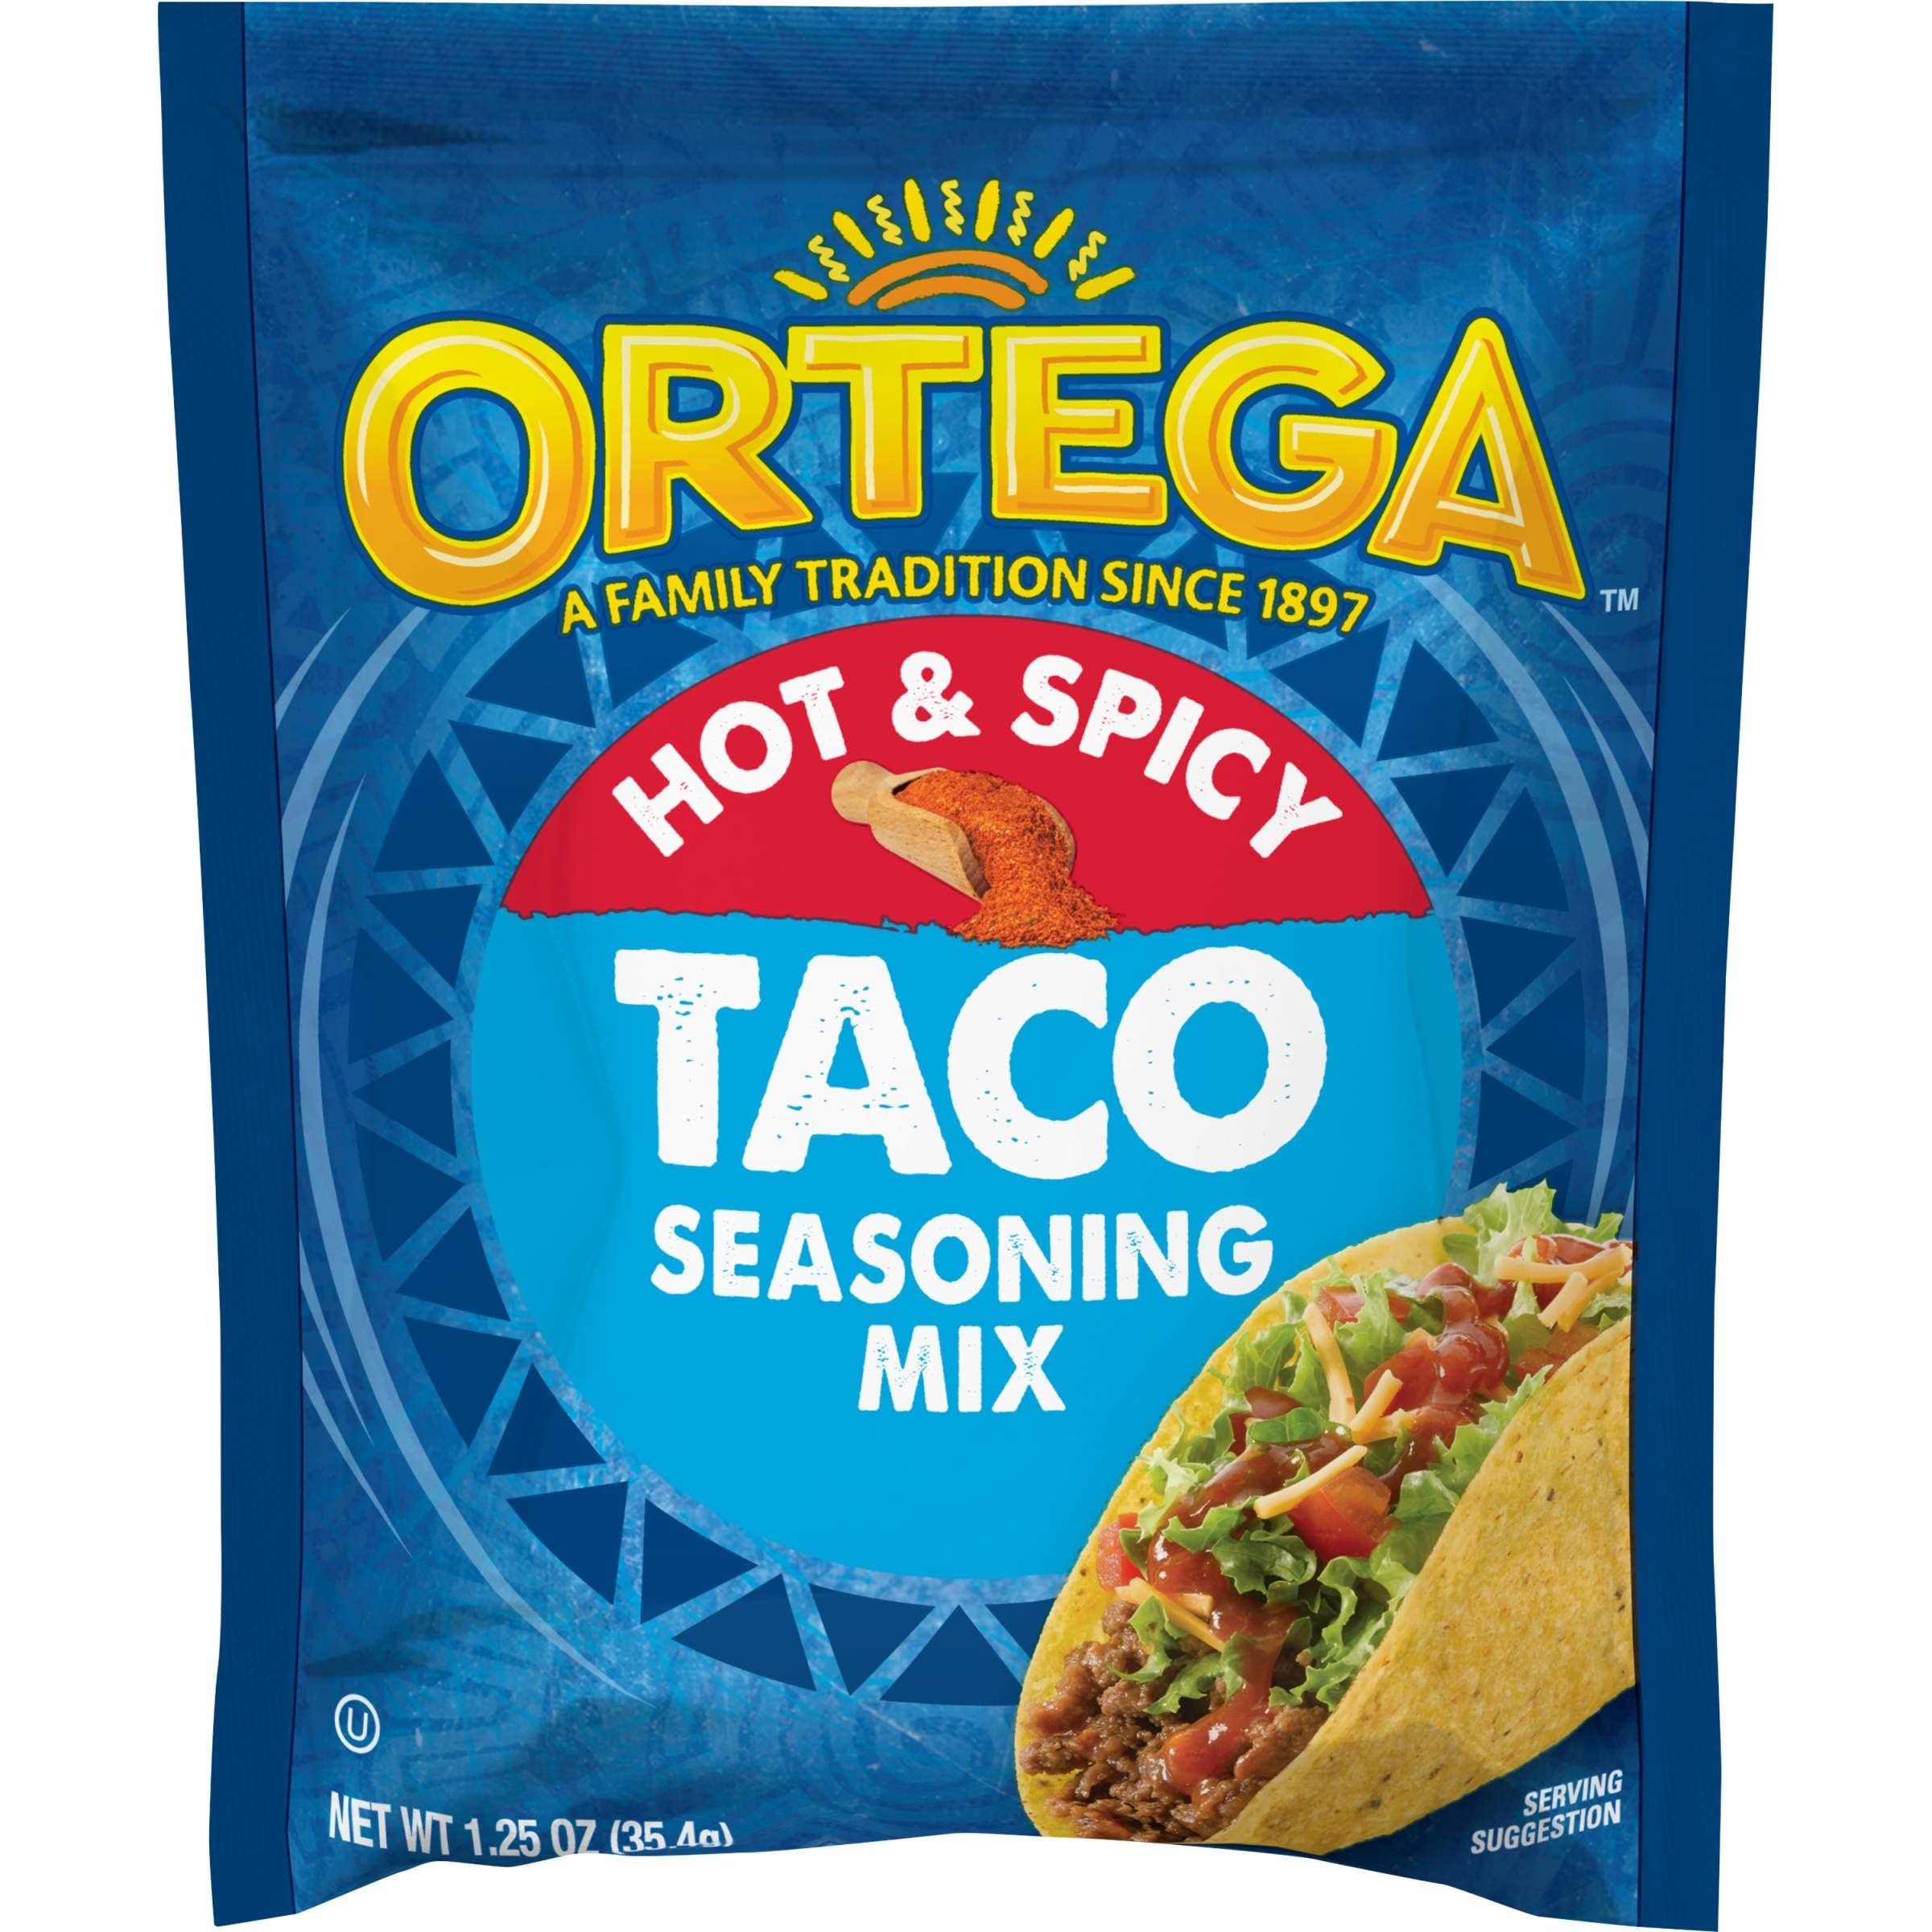
Item Name: Ortega Taco Seasoning Mix, Hot & Spicy, 1.25 Ounce (Pack of 12)
Bullet Point 1: Ortega's Taco Seasonings are made with the highest quality ingredients, and use a unique blend of spices to provide a true authentic Mexican eating experience
Bullet Point 2: Our seasonings are sure to please the whole family!
Bullet Point 3: Perfect for taco night
Bullet Point 4: Mexican meals made easy
Bullet Point 5: Enjoy Ortega's Hot Taco Seasoning; a great alternative for Ortega fans who like a little extra heat on their tacos!
Value: 15.0
Unit: ounce

Price: 6.215